Marie Sebag

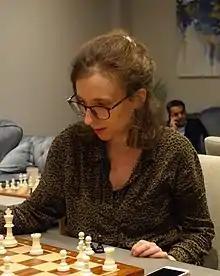
Marie Sebag in 2019

Marie Rachel Sebag (born 15 October 1986) is a French chess grandmaster. She is a two-time French Women's Chess Champion.